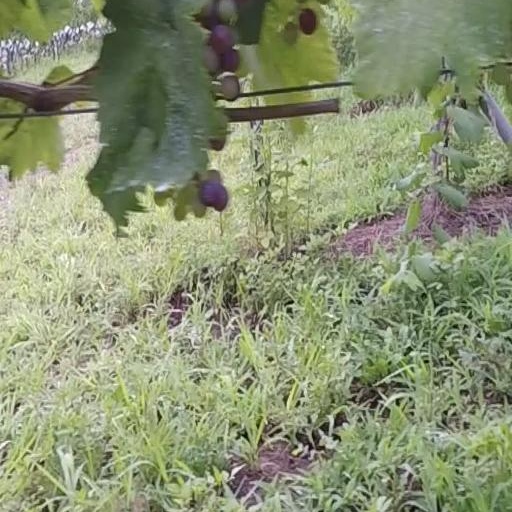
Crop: grape